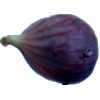
Label: fig